Brian Prior

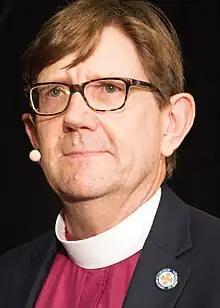

Brian Norman Prior (born October 16, 1959) is an American prelate of the Episcopal Church currently serving as the assisting bishop in the Diocese of Alabama.